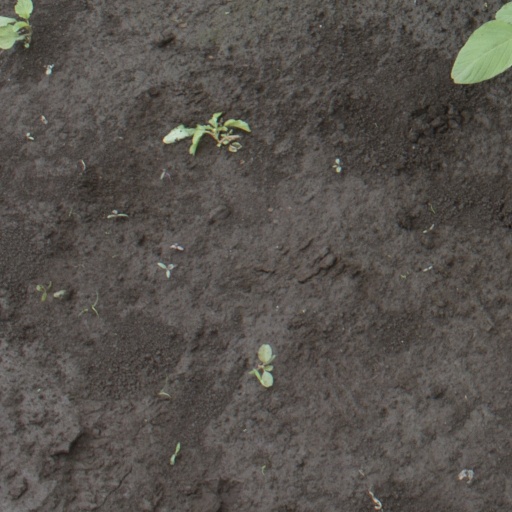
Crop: soybean